Ukraine at the 2018 Summer Youth Olympics

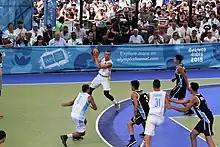
Ukraine playing again Argentina in the semifinal of the boys' tournament

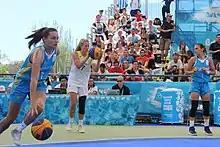
Quarterfinal between Australia and Ukraine in the girls' tournament

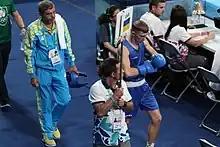
Taras Bondarchuk before the final bout in boys' -60 kg

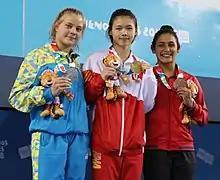
Sofiya Lyskun on podium

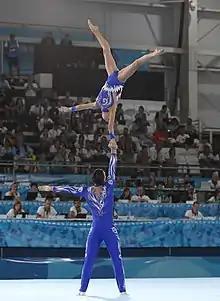
Plokhotniuk and Madei performing in the final

Ukraine qualified a mixed pair based on its performance at the 2018 Acrobatic Gymnastics World Championship.